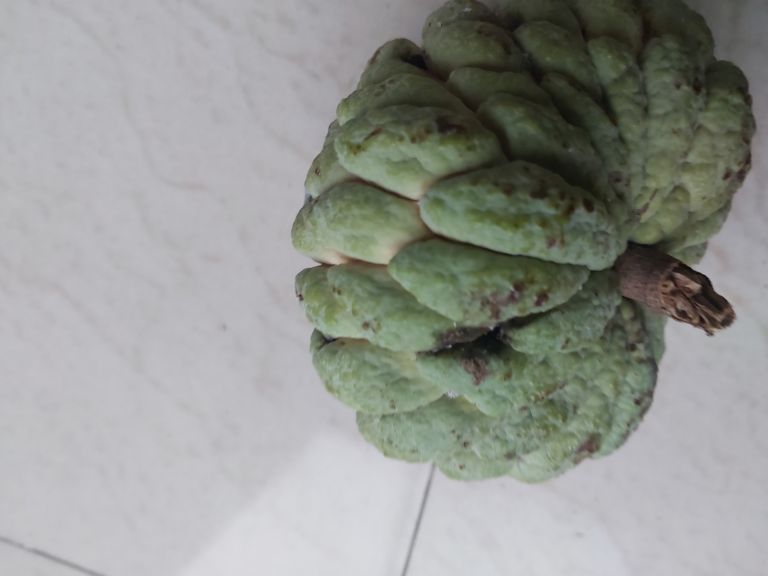
Disease label: Athracnose